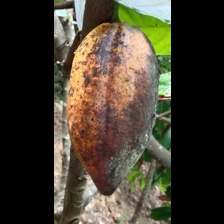
Label: phytophthora